Shut Up and Dance (Black Mirror)

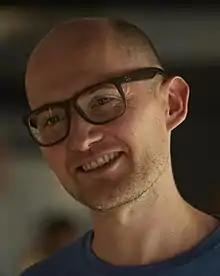
James Watkins directed the episode.

The episode was filmed over a three-week period; it was the second in the series to be filmed, after "San Junipero." Director James Watkins had previously directed horror films "Eden Lake" (2008) and "The Woman in Black" (2012), which Lawther says made Watkins "really [learn] the craft of sustaining incredible suspense over long periods of time." It was Watkins' first experience directing television. Having seen art department preparations for series three episodes "Nosedive" and "San Junipero," Watkins aimed to deviate from their tones to "embrace being the ugly cousin." Alex Lawther plays the main character Kenny; having been a fan of the programme prior to auditioning, Lawther particularly liked series two episode "White Bear." When first auditioning, Lawther had only seen the script for a couple of scenes and was unaware of the twist ending.